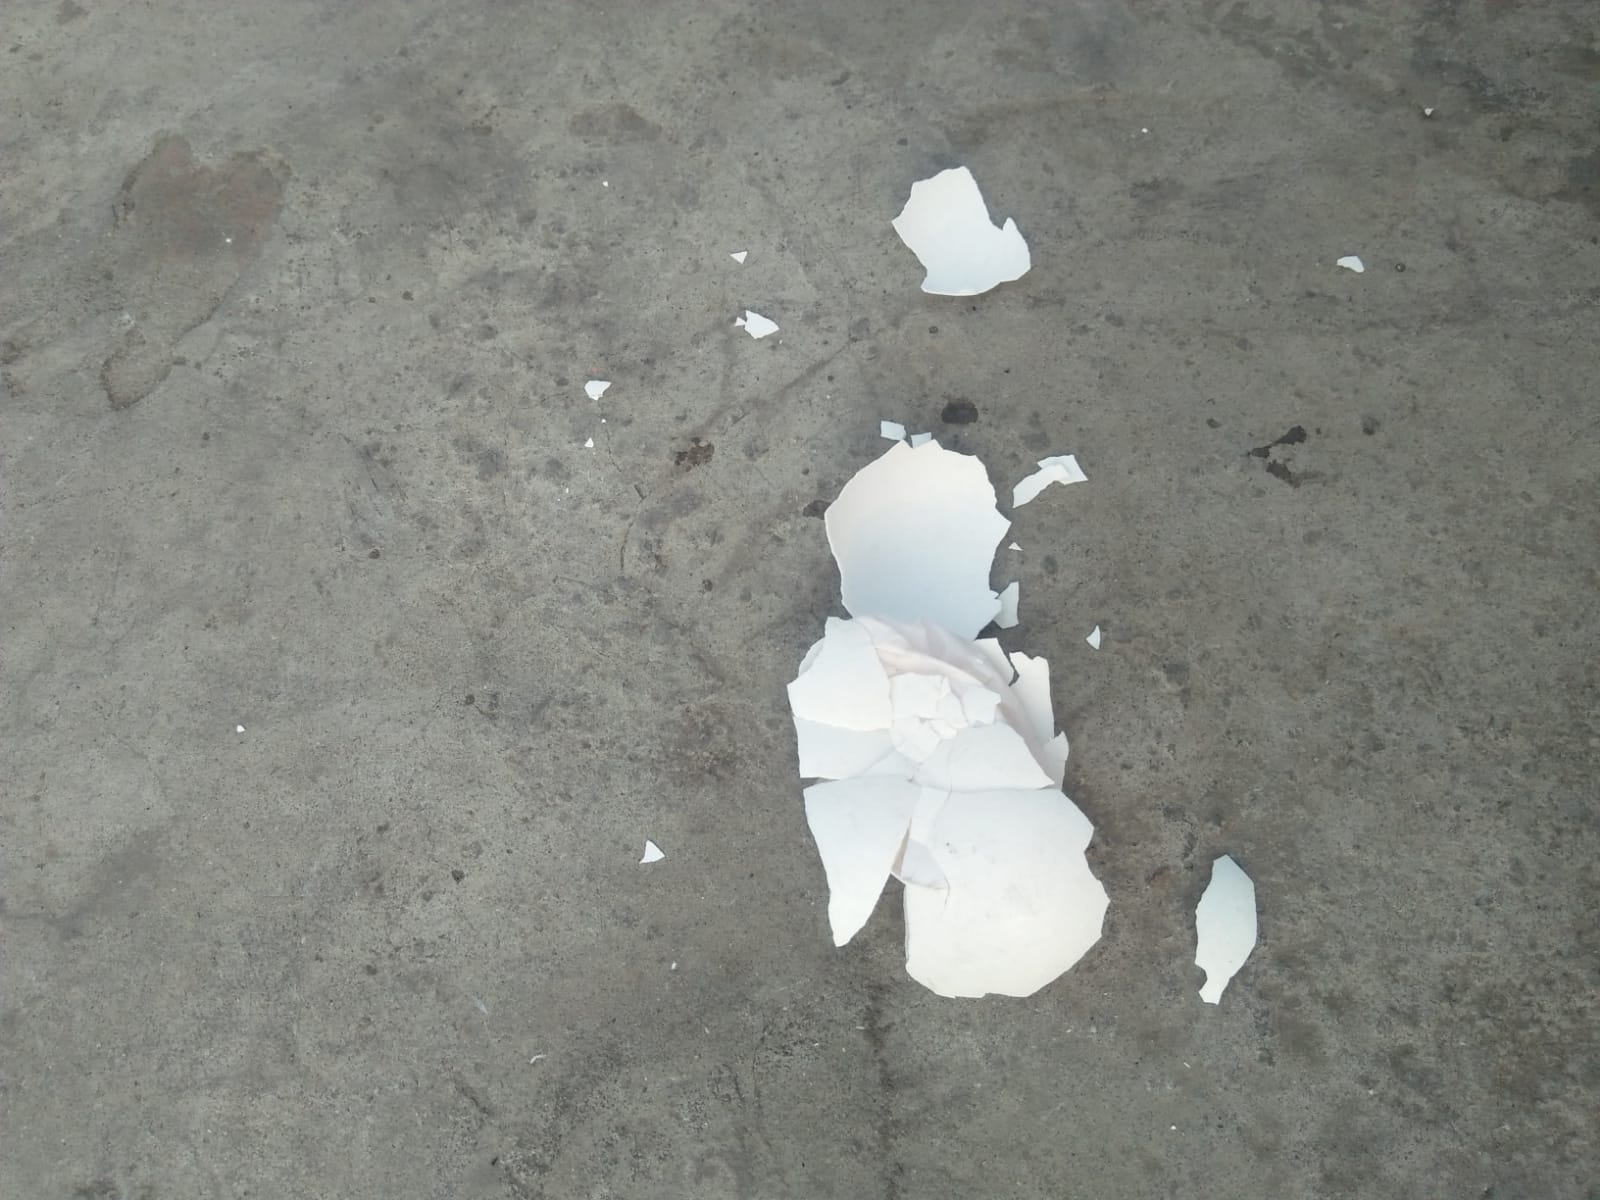
Label: eggshells